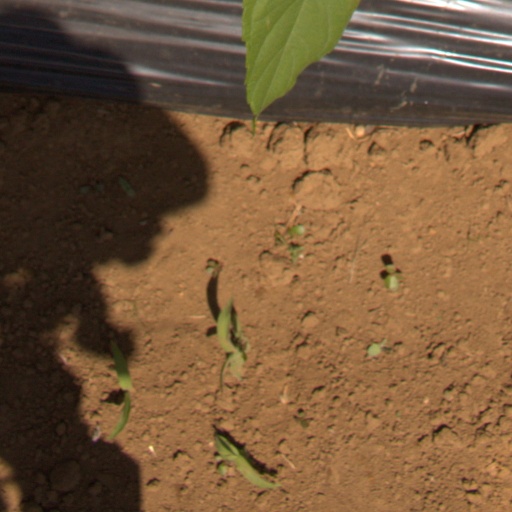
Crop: Jerusalem artichoke